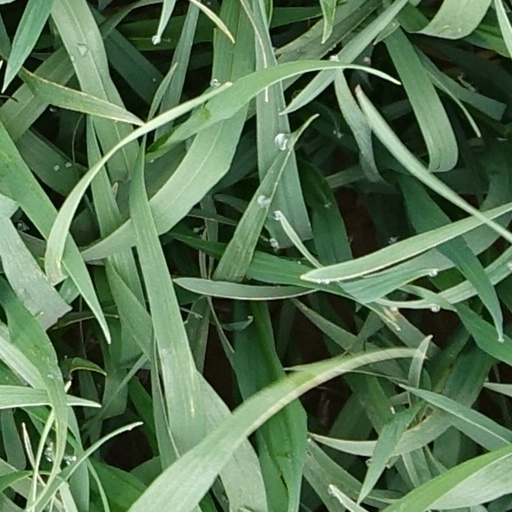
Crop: wheat